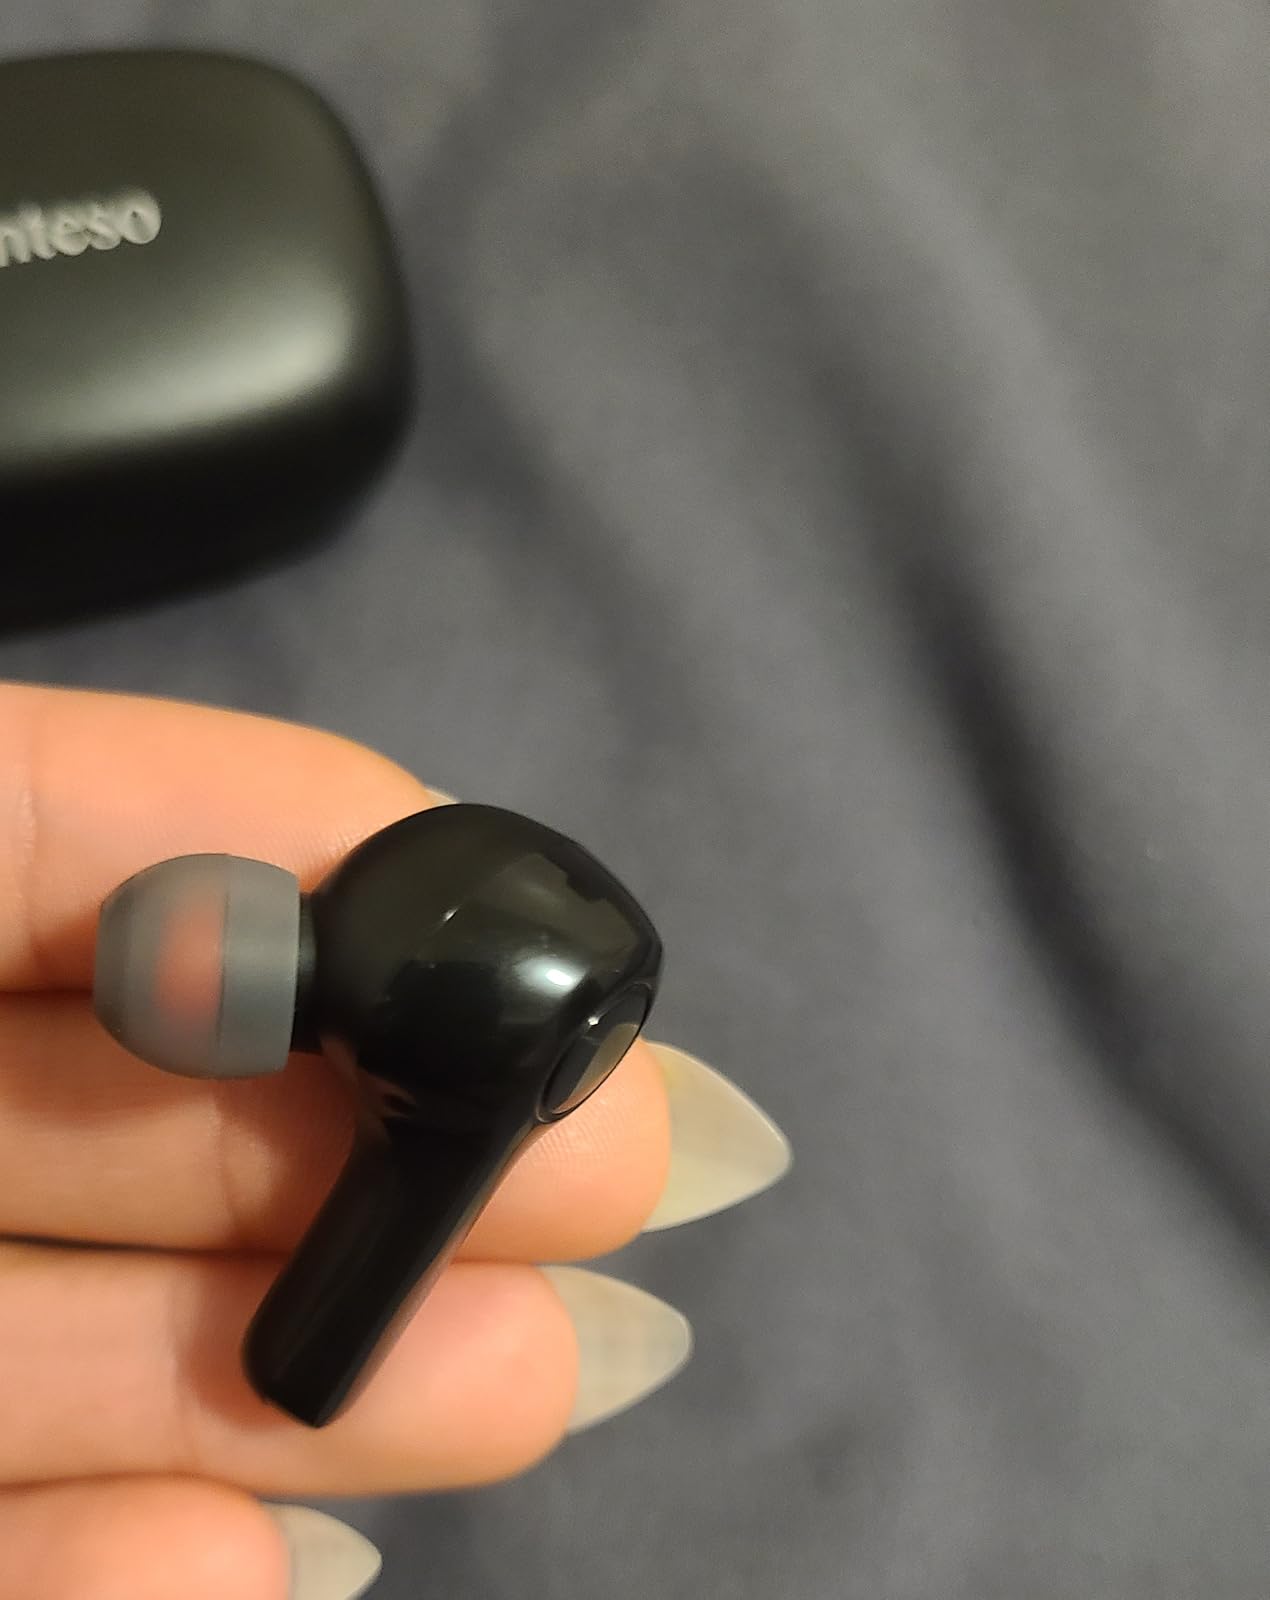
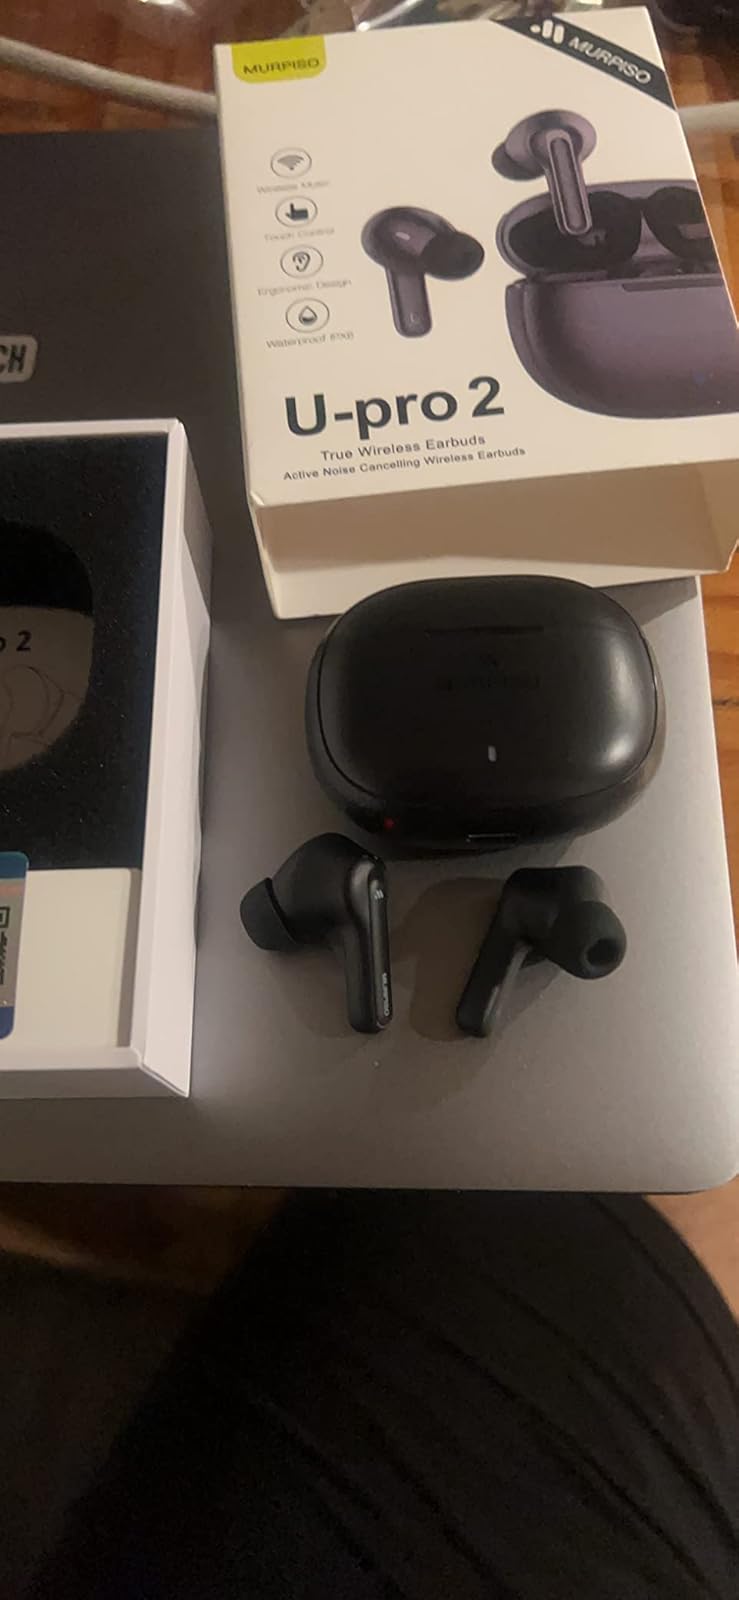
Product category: earbuds
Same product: no